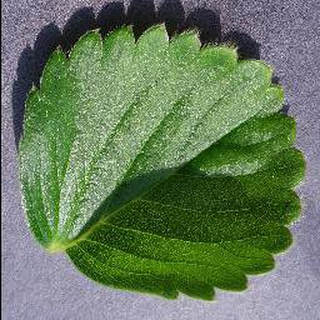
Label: healthy_strawberry